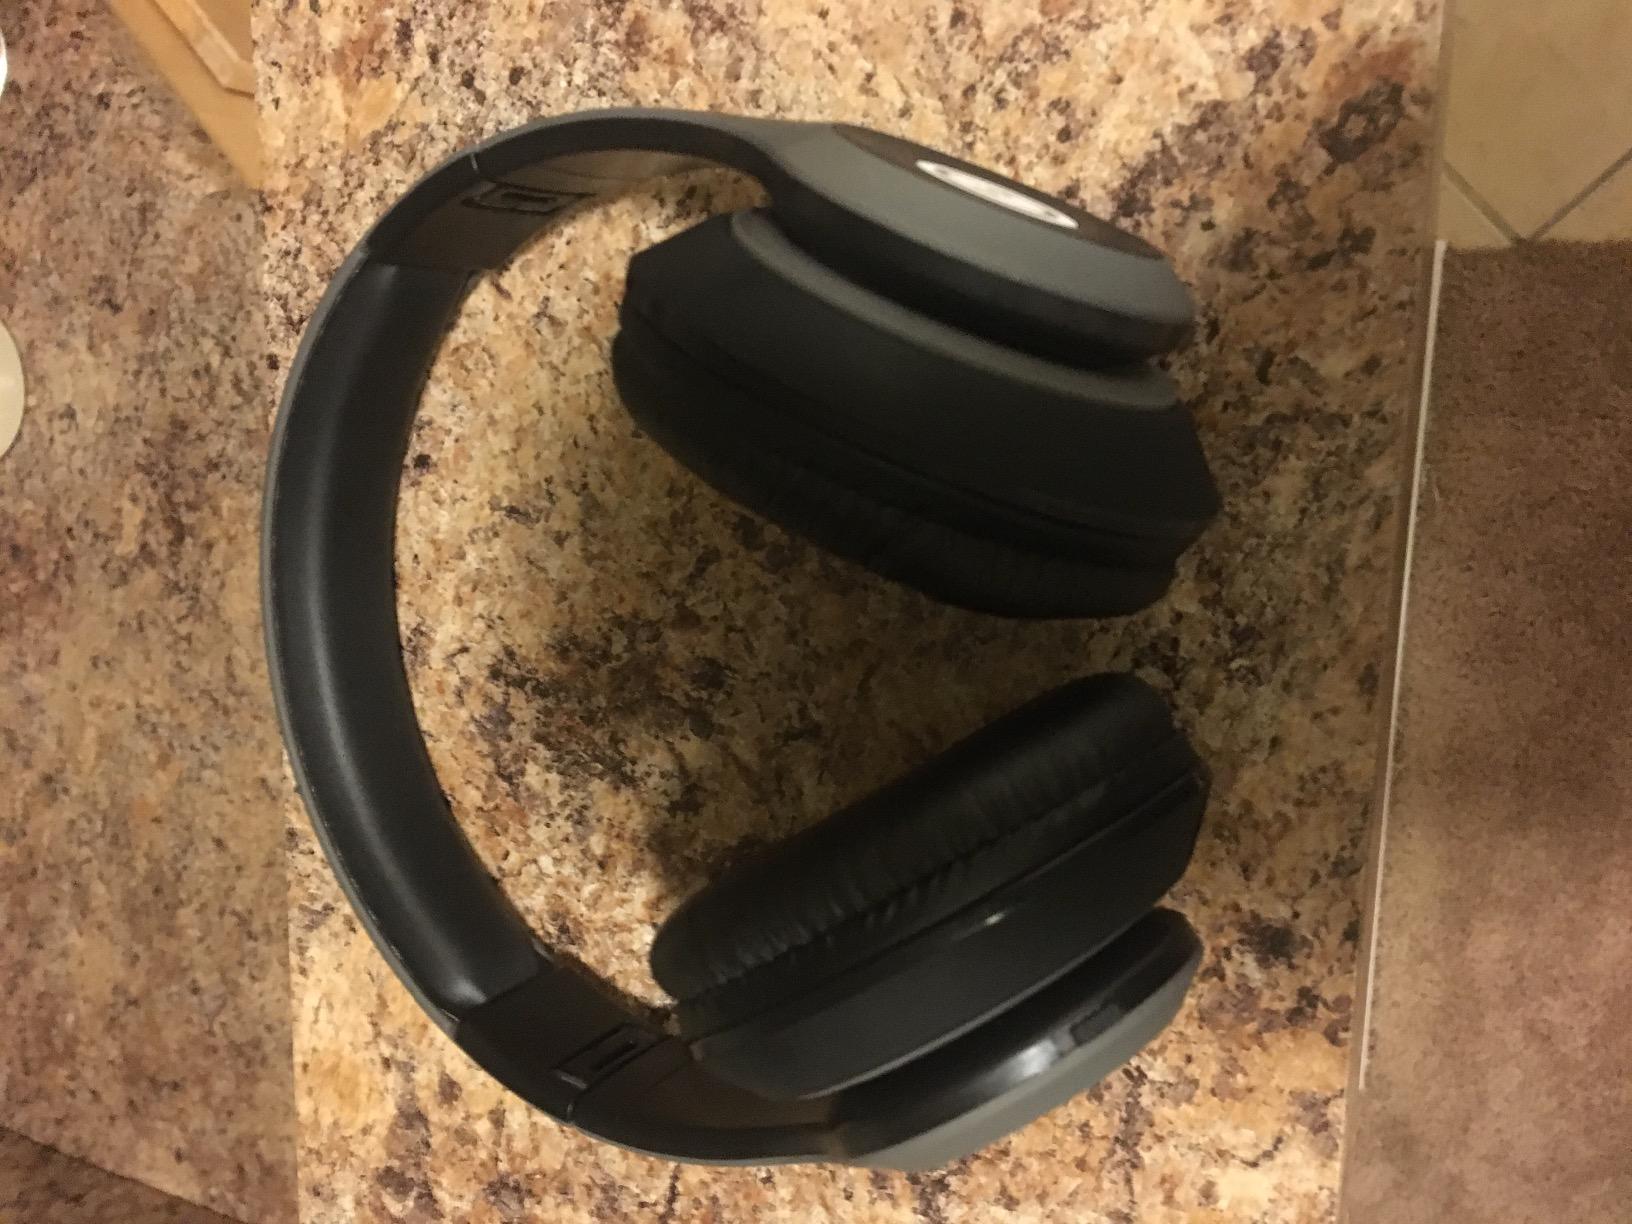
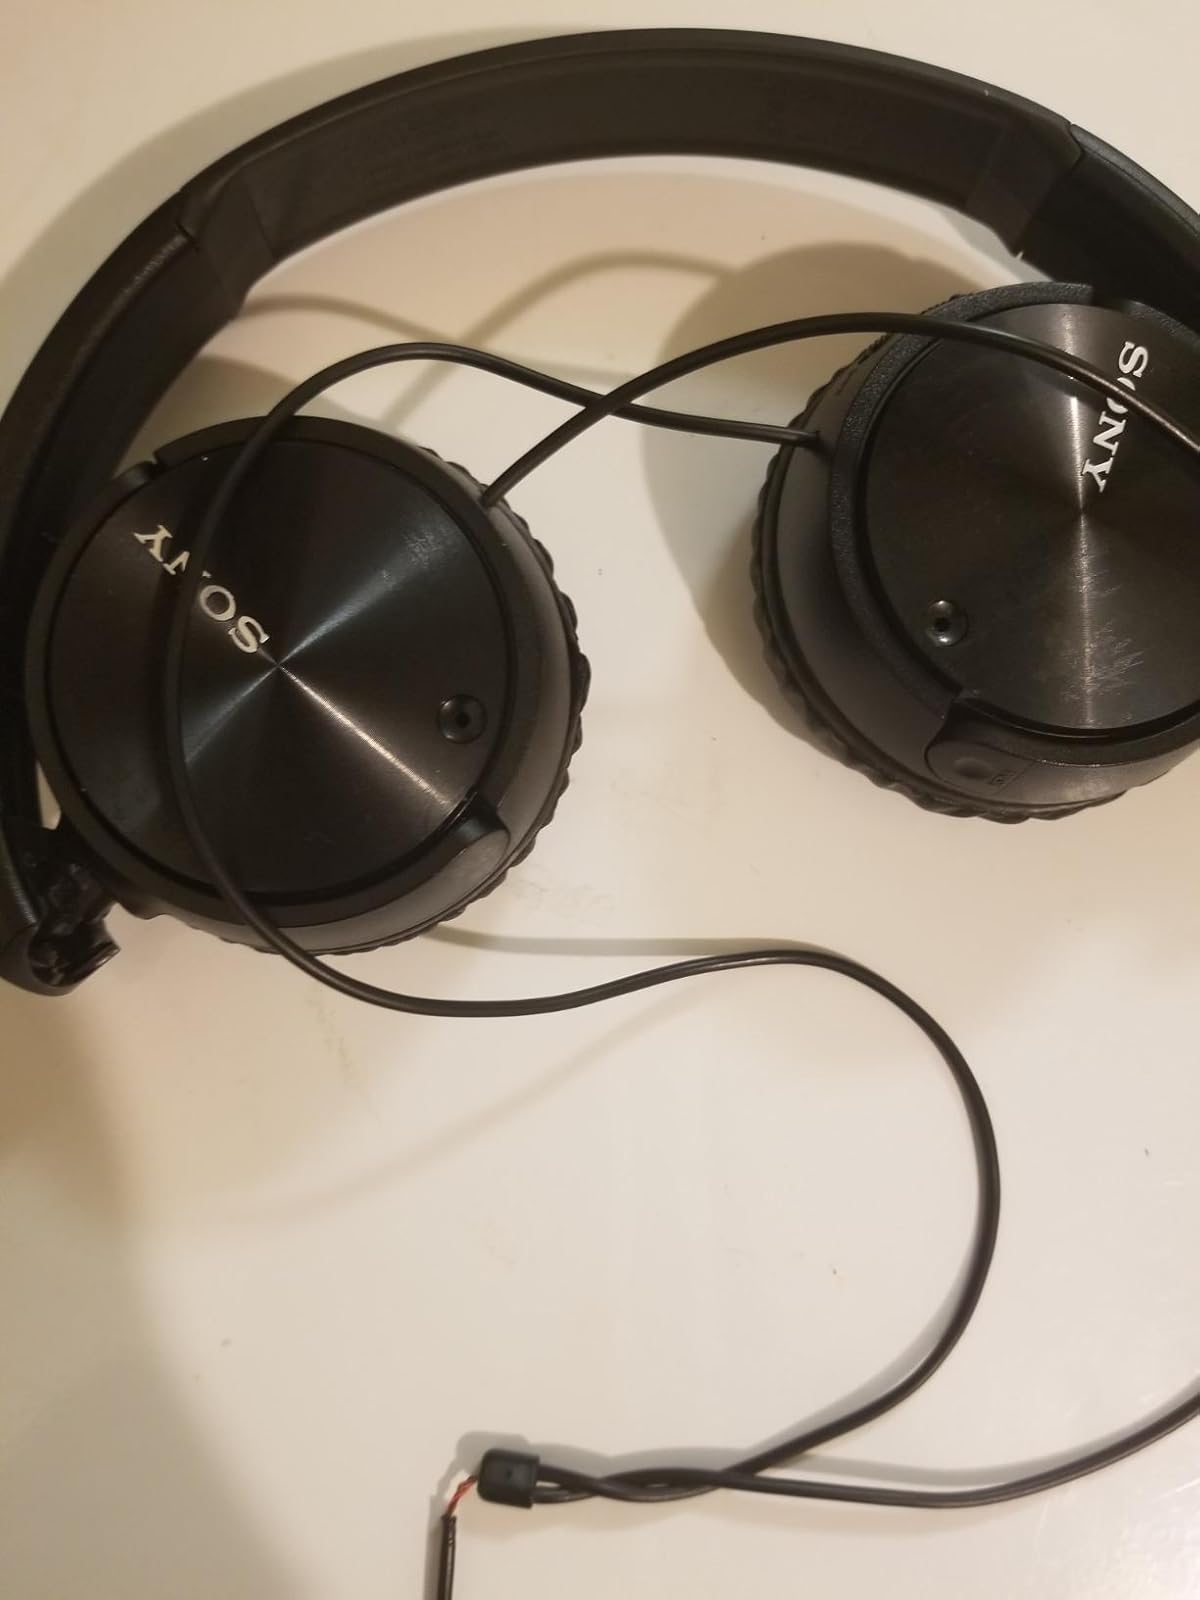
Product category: headphones
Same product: no